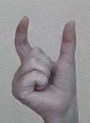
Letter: nun